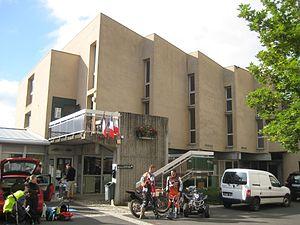
Mairie d'Ardes